Raids, Manche

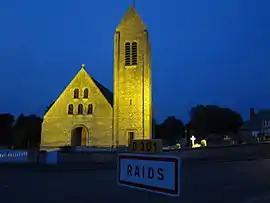
The church of Saint-Georges

Raids is a commune in the Manche department in north-western France.